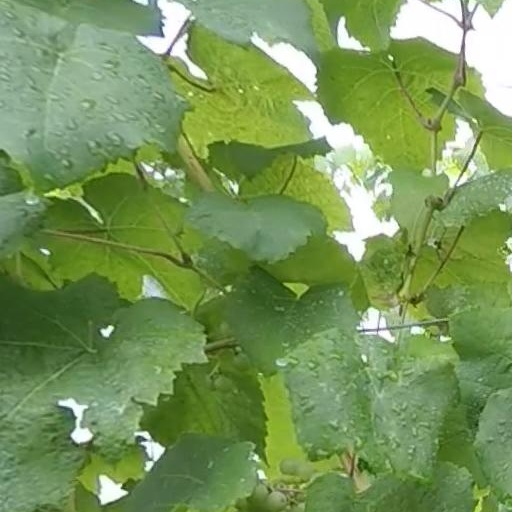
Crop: grape